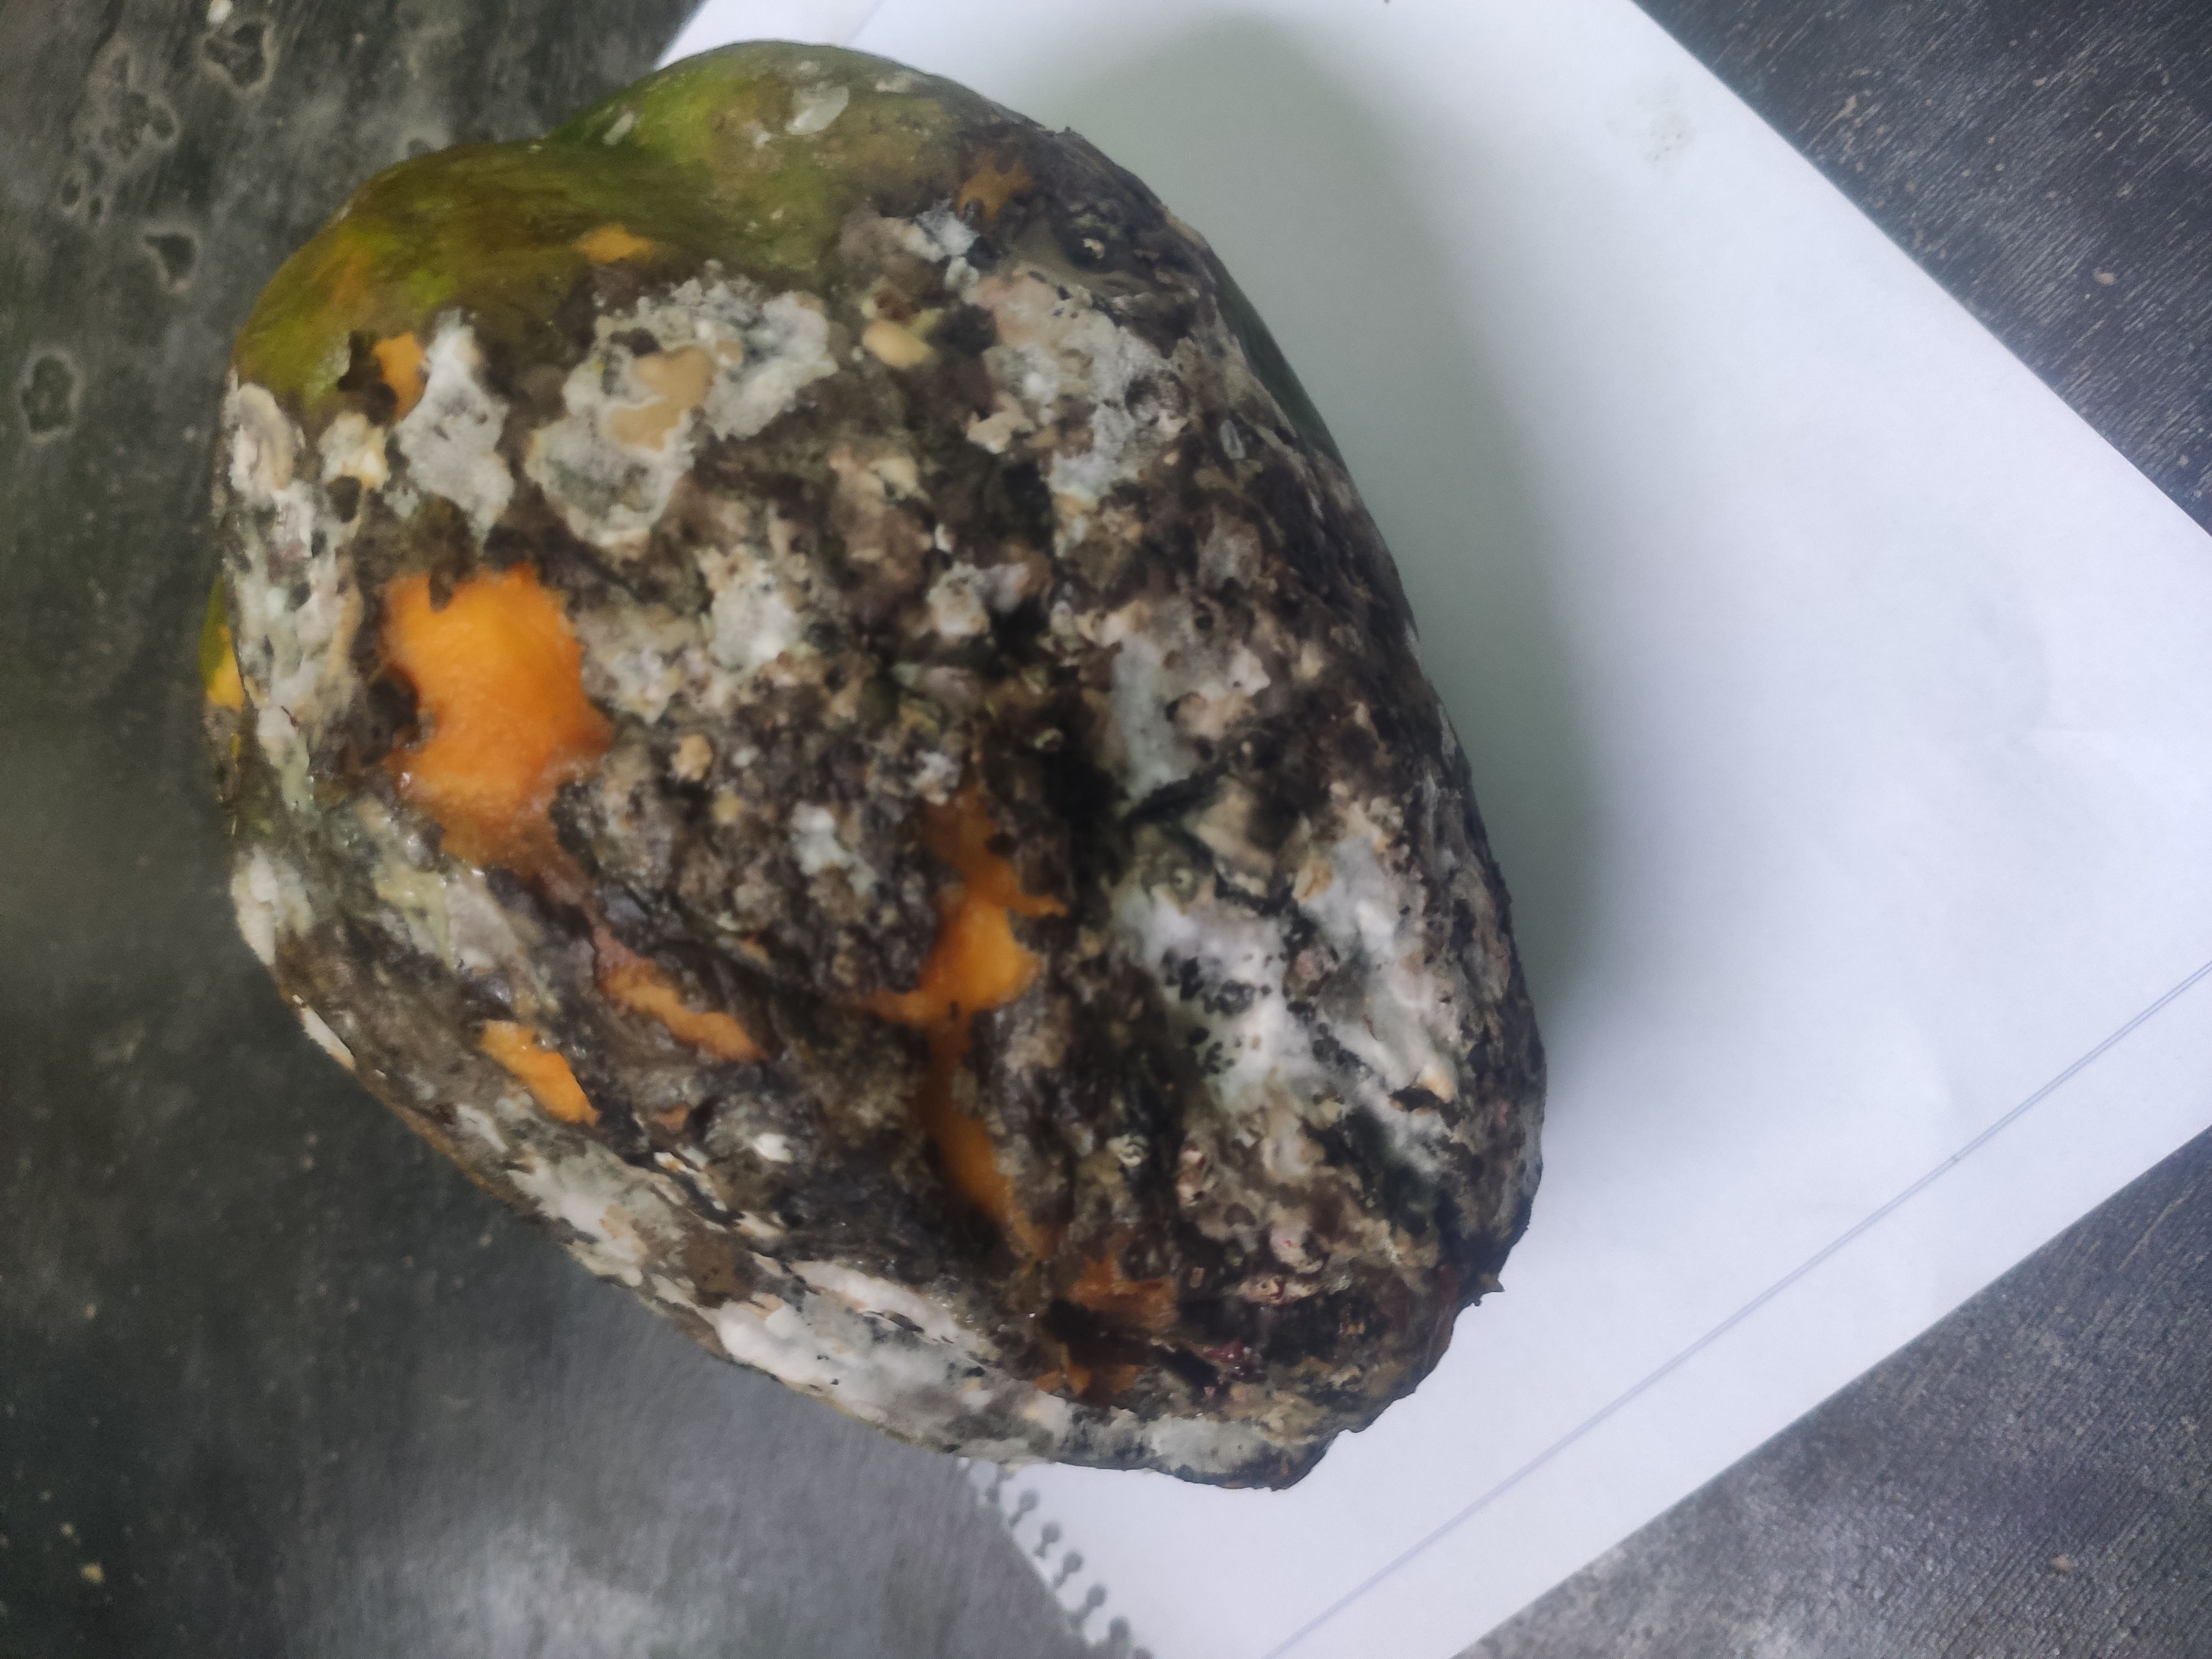
Fruit: papayas
Grade: 3rd-grade